Web typography

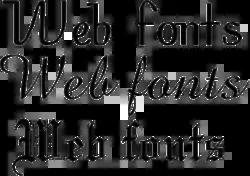
Web fonts allow Web designers to use fonts that are not installed on the viewer's computer.

Web typography, like typography generally, is the design of pages their layout and typeface choices. Unlike traditional print-based typography (where the page is fixed once typeset), pages intended for display on the World Wide Web have additional technical challenges andgiven its ability to change the presentation dynamicallyadditional opportunities. Early web page designs were very simple due to technology limitations; modern designs use Cascading Style Sheets (CSS), JavaScript and other techniques to deliver the typographer's and the client's vision.